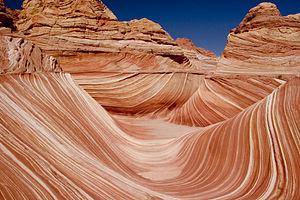
Les buttes Coyote sont une formation montagneuse des États-Unis située sur le plateau du Colorado.